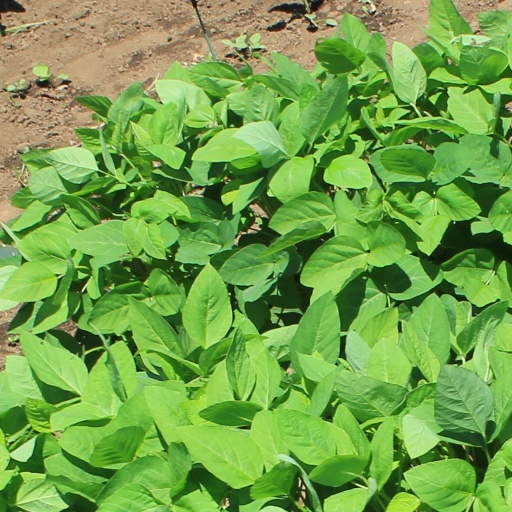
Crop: soybean